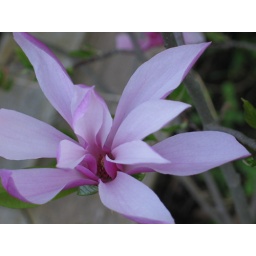
Project Spectrum 2006: MarchMagnolia tree in front of my house (taken 04.28.2005)